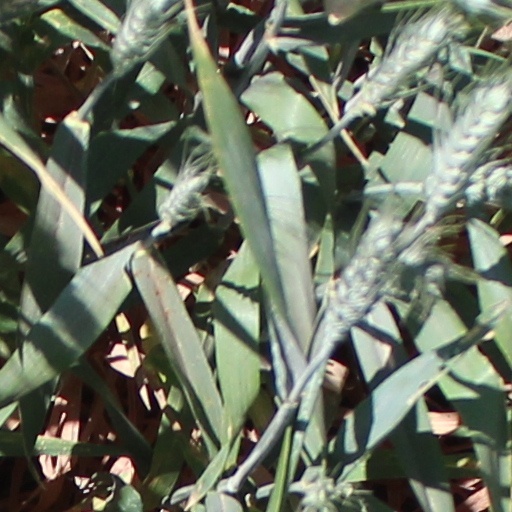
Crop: wheat